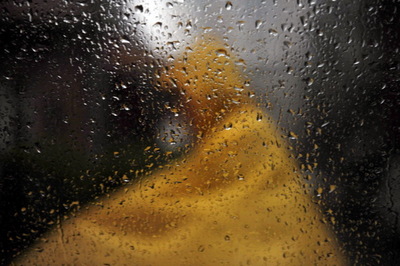
Weather: rain or strom